Economy of Mali

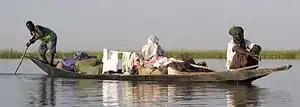
A pirogue carrying two passengers on the River Niger at Gao in Mali

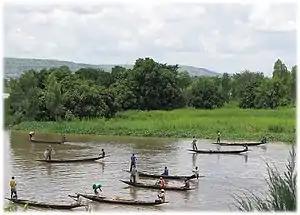
Fishermen on a river in Mali

The Niger River is also an important source of fish, providing food for riverside communities; the surplus—smoked, salted, and dried—is exported. Due to drought and diversion of river water for agriculture, fish production has steadily declined since the early 1980s.